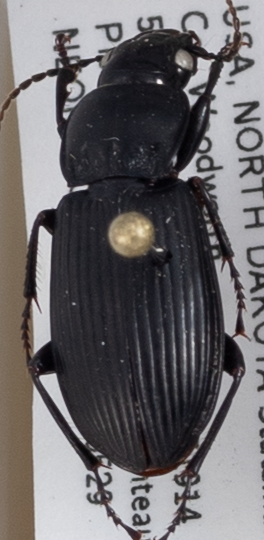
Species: Pterostichus melanarius melanarius
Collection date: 2018-05-29
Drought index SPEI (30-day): -0.458
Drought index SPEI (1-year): -0.842
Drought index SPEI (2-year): -0.1